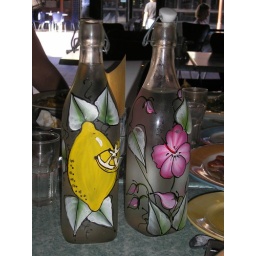
they serve water in really pretty glasses - so pretty that they waranted a picture